Affair of the Dancing Lamas

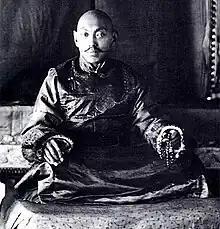
Thubten Gyatso, 13th Dalai Lama, about 1910

Following the Xinhai Revolution, which established the Republic of China in 1912, China withdrew from Tibet. The Dalai Lama returned to Lhasa and Britain briefly supplied armaments to what it now regarded as an independent country but the First World War in Europe led to Britain losing interest. By 1919 a renewed fear of Russia and China felt by both Britain and Tibet led to a mutual desire for closer diplomatic relations. Charles Bell, Britain's political representative in Sikkim, was sent to Lhasa at the end of 1920 to negotiate. He was the first European to be invited to Lhasa and he stayed for almost a whole year. Bell and Thubten Gyatso, the Dalai Lama, developed a warm personal friendship. In 1921, Britain again started supplying Tibet with arms, ammunition, military support and training.